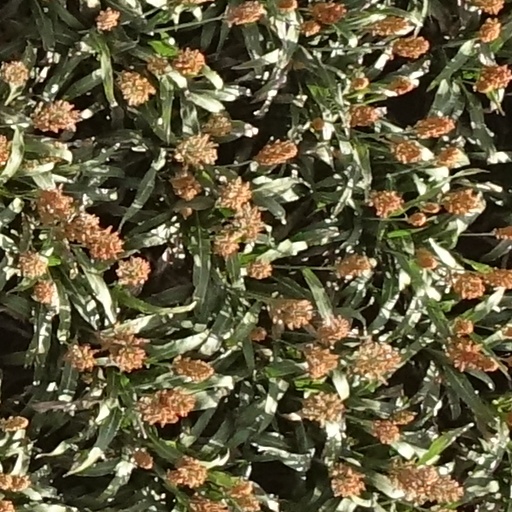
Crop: sorghum